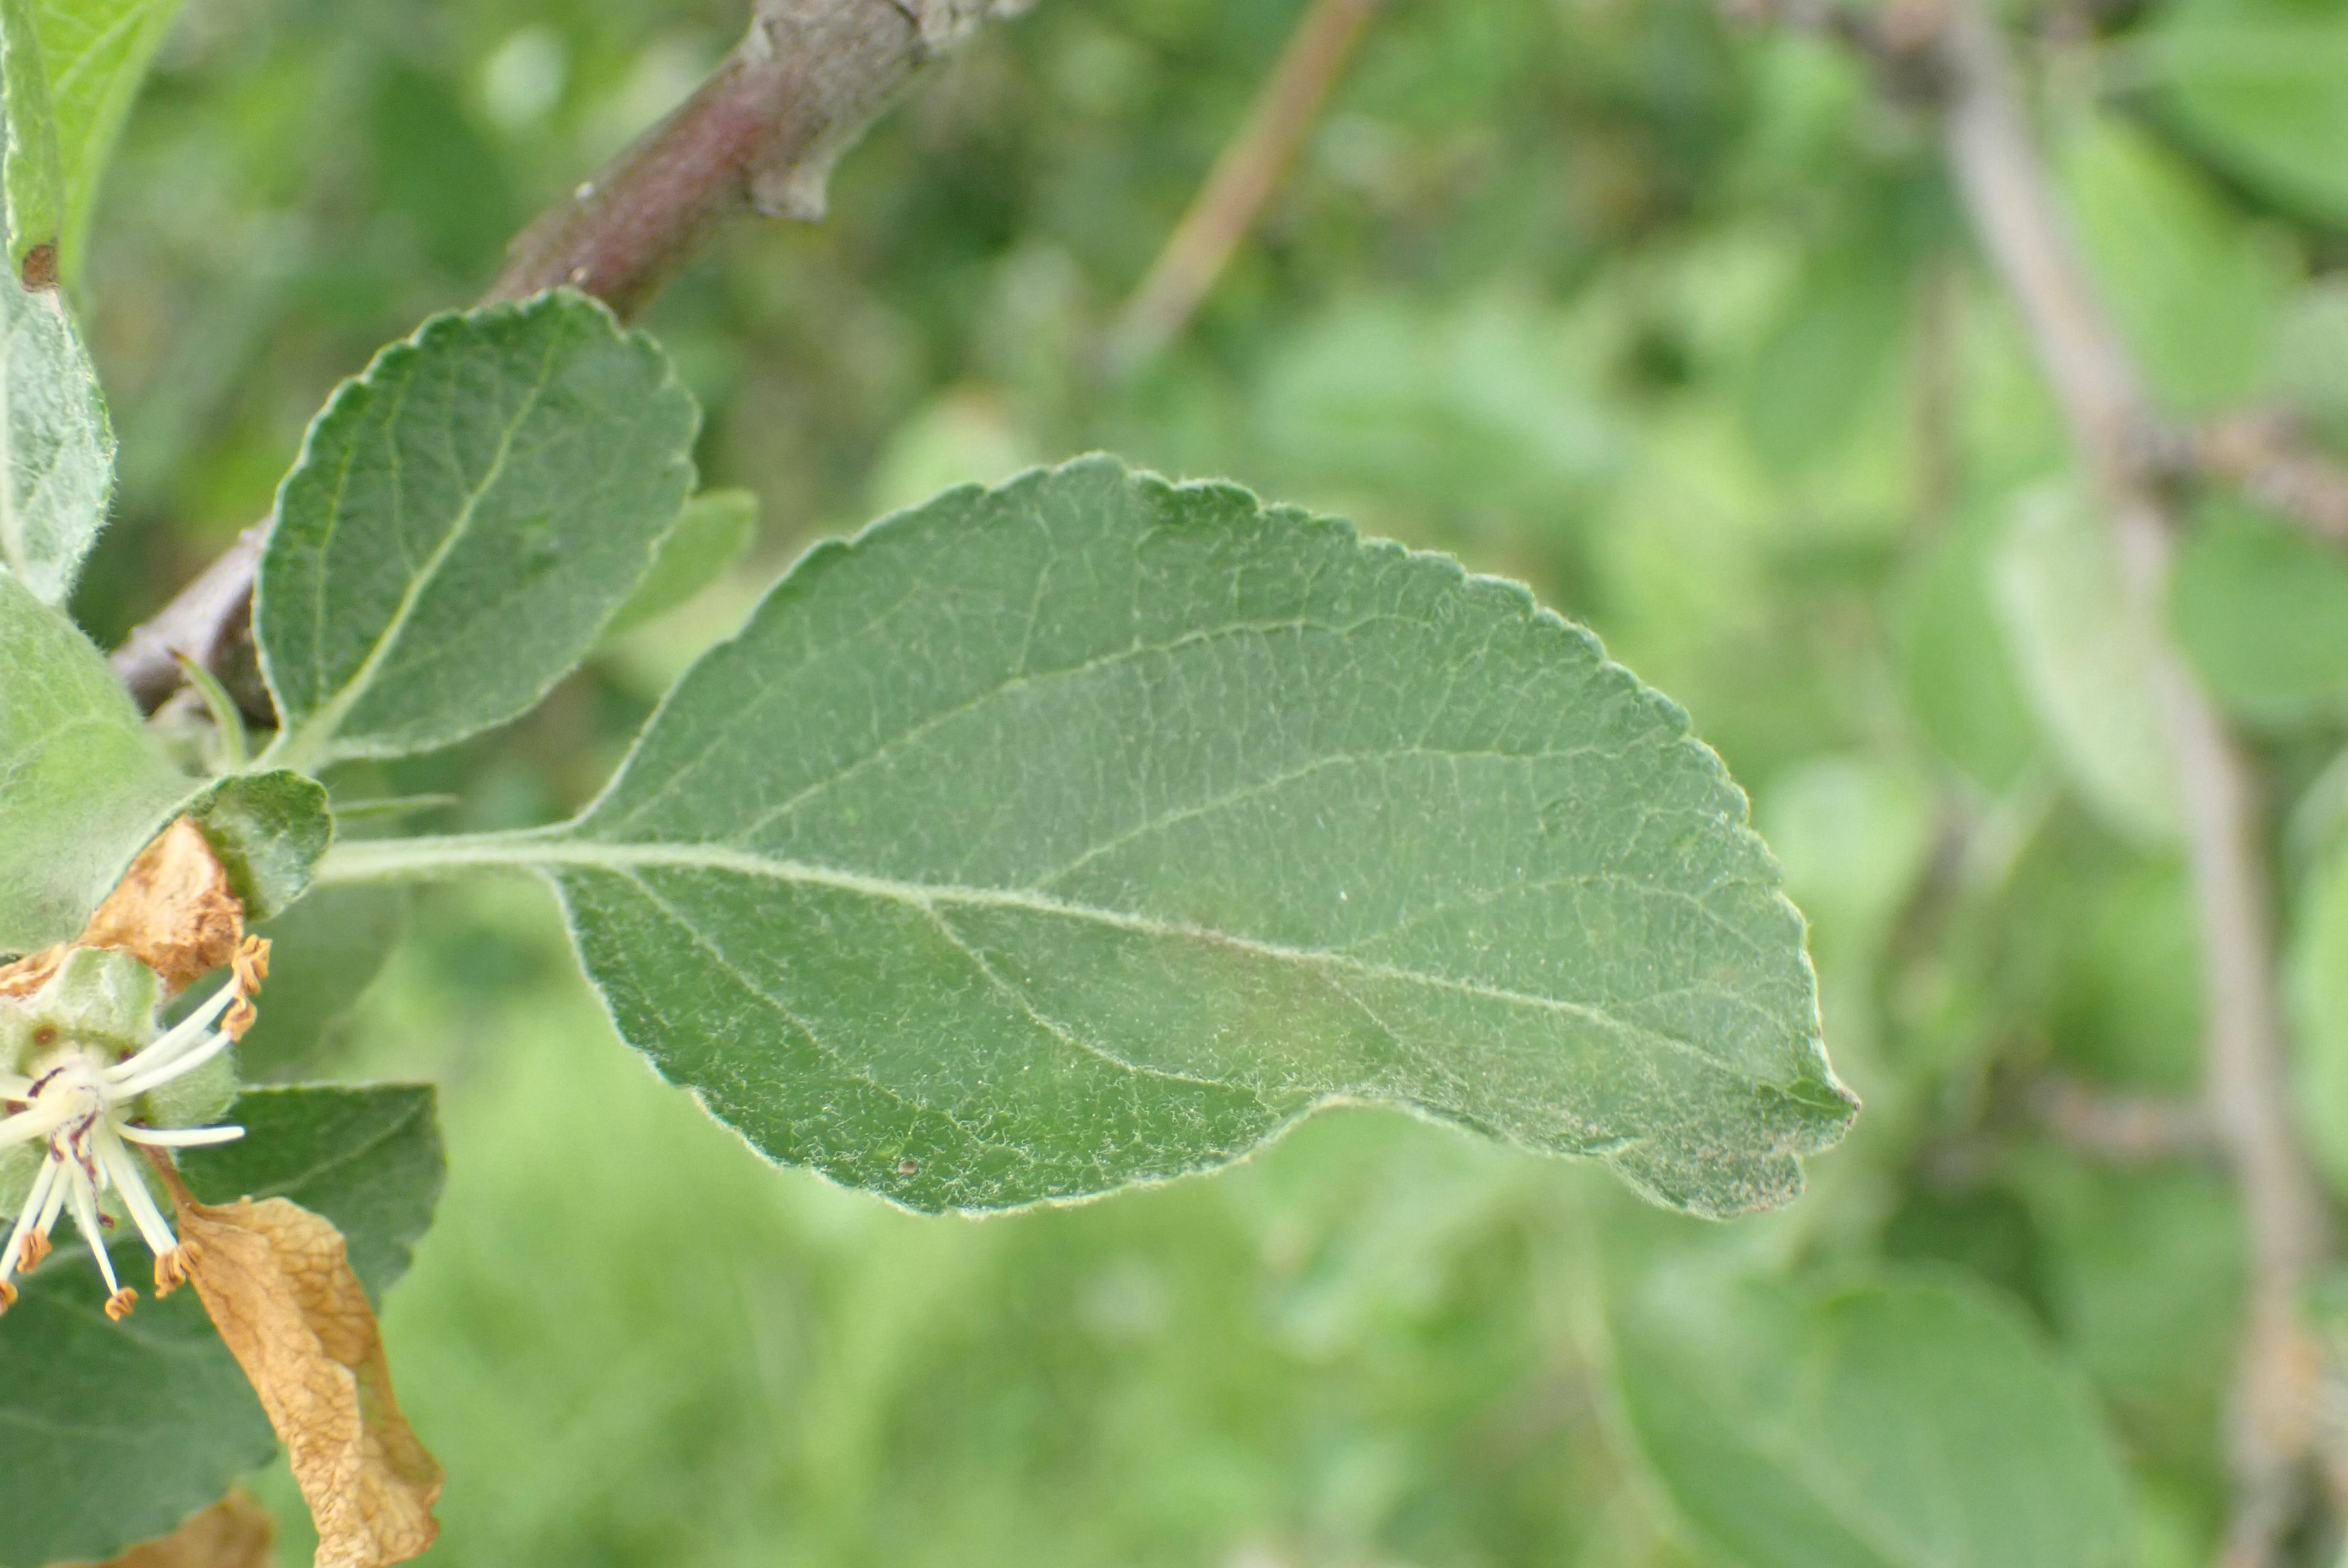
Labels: scab